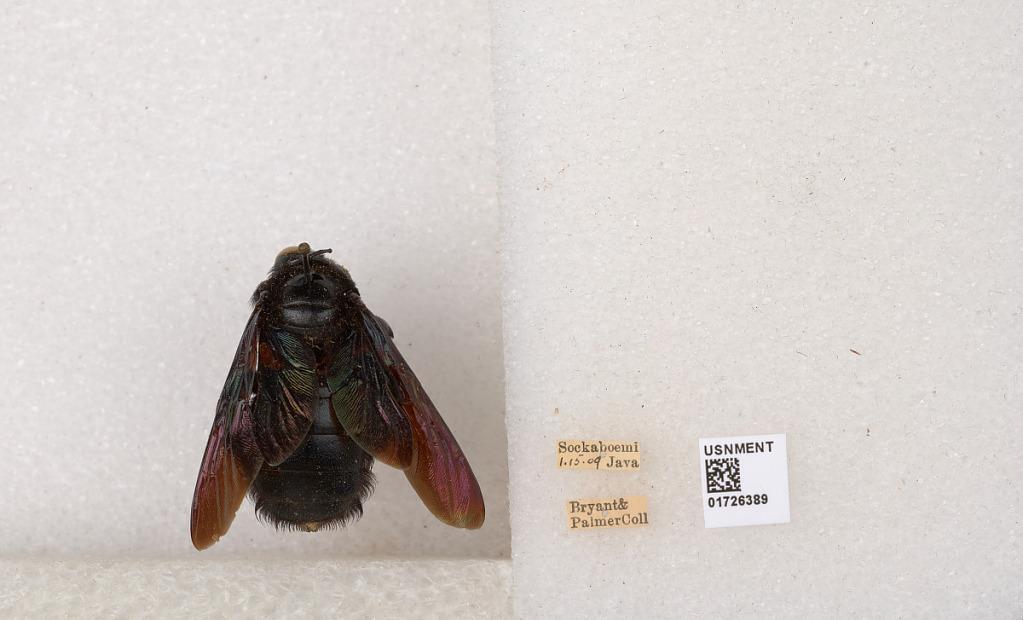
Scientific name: Xylocopa (Biluna) iridipennis Lepeletier
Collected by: Bryant & Palmer
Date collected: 1909-1-15
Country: Indonesia
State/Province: West Java
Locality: Sockaboemi